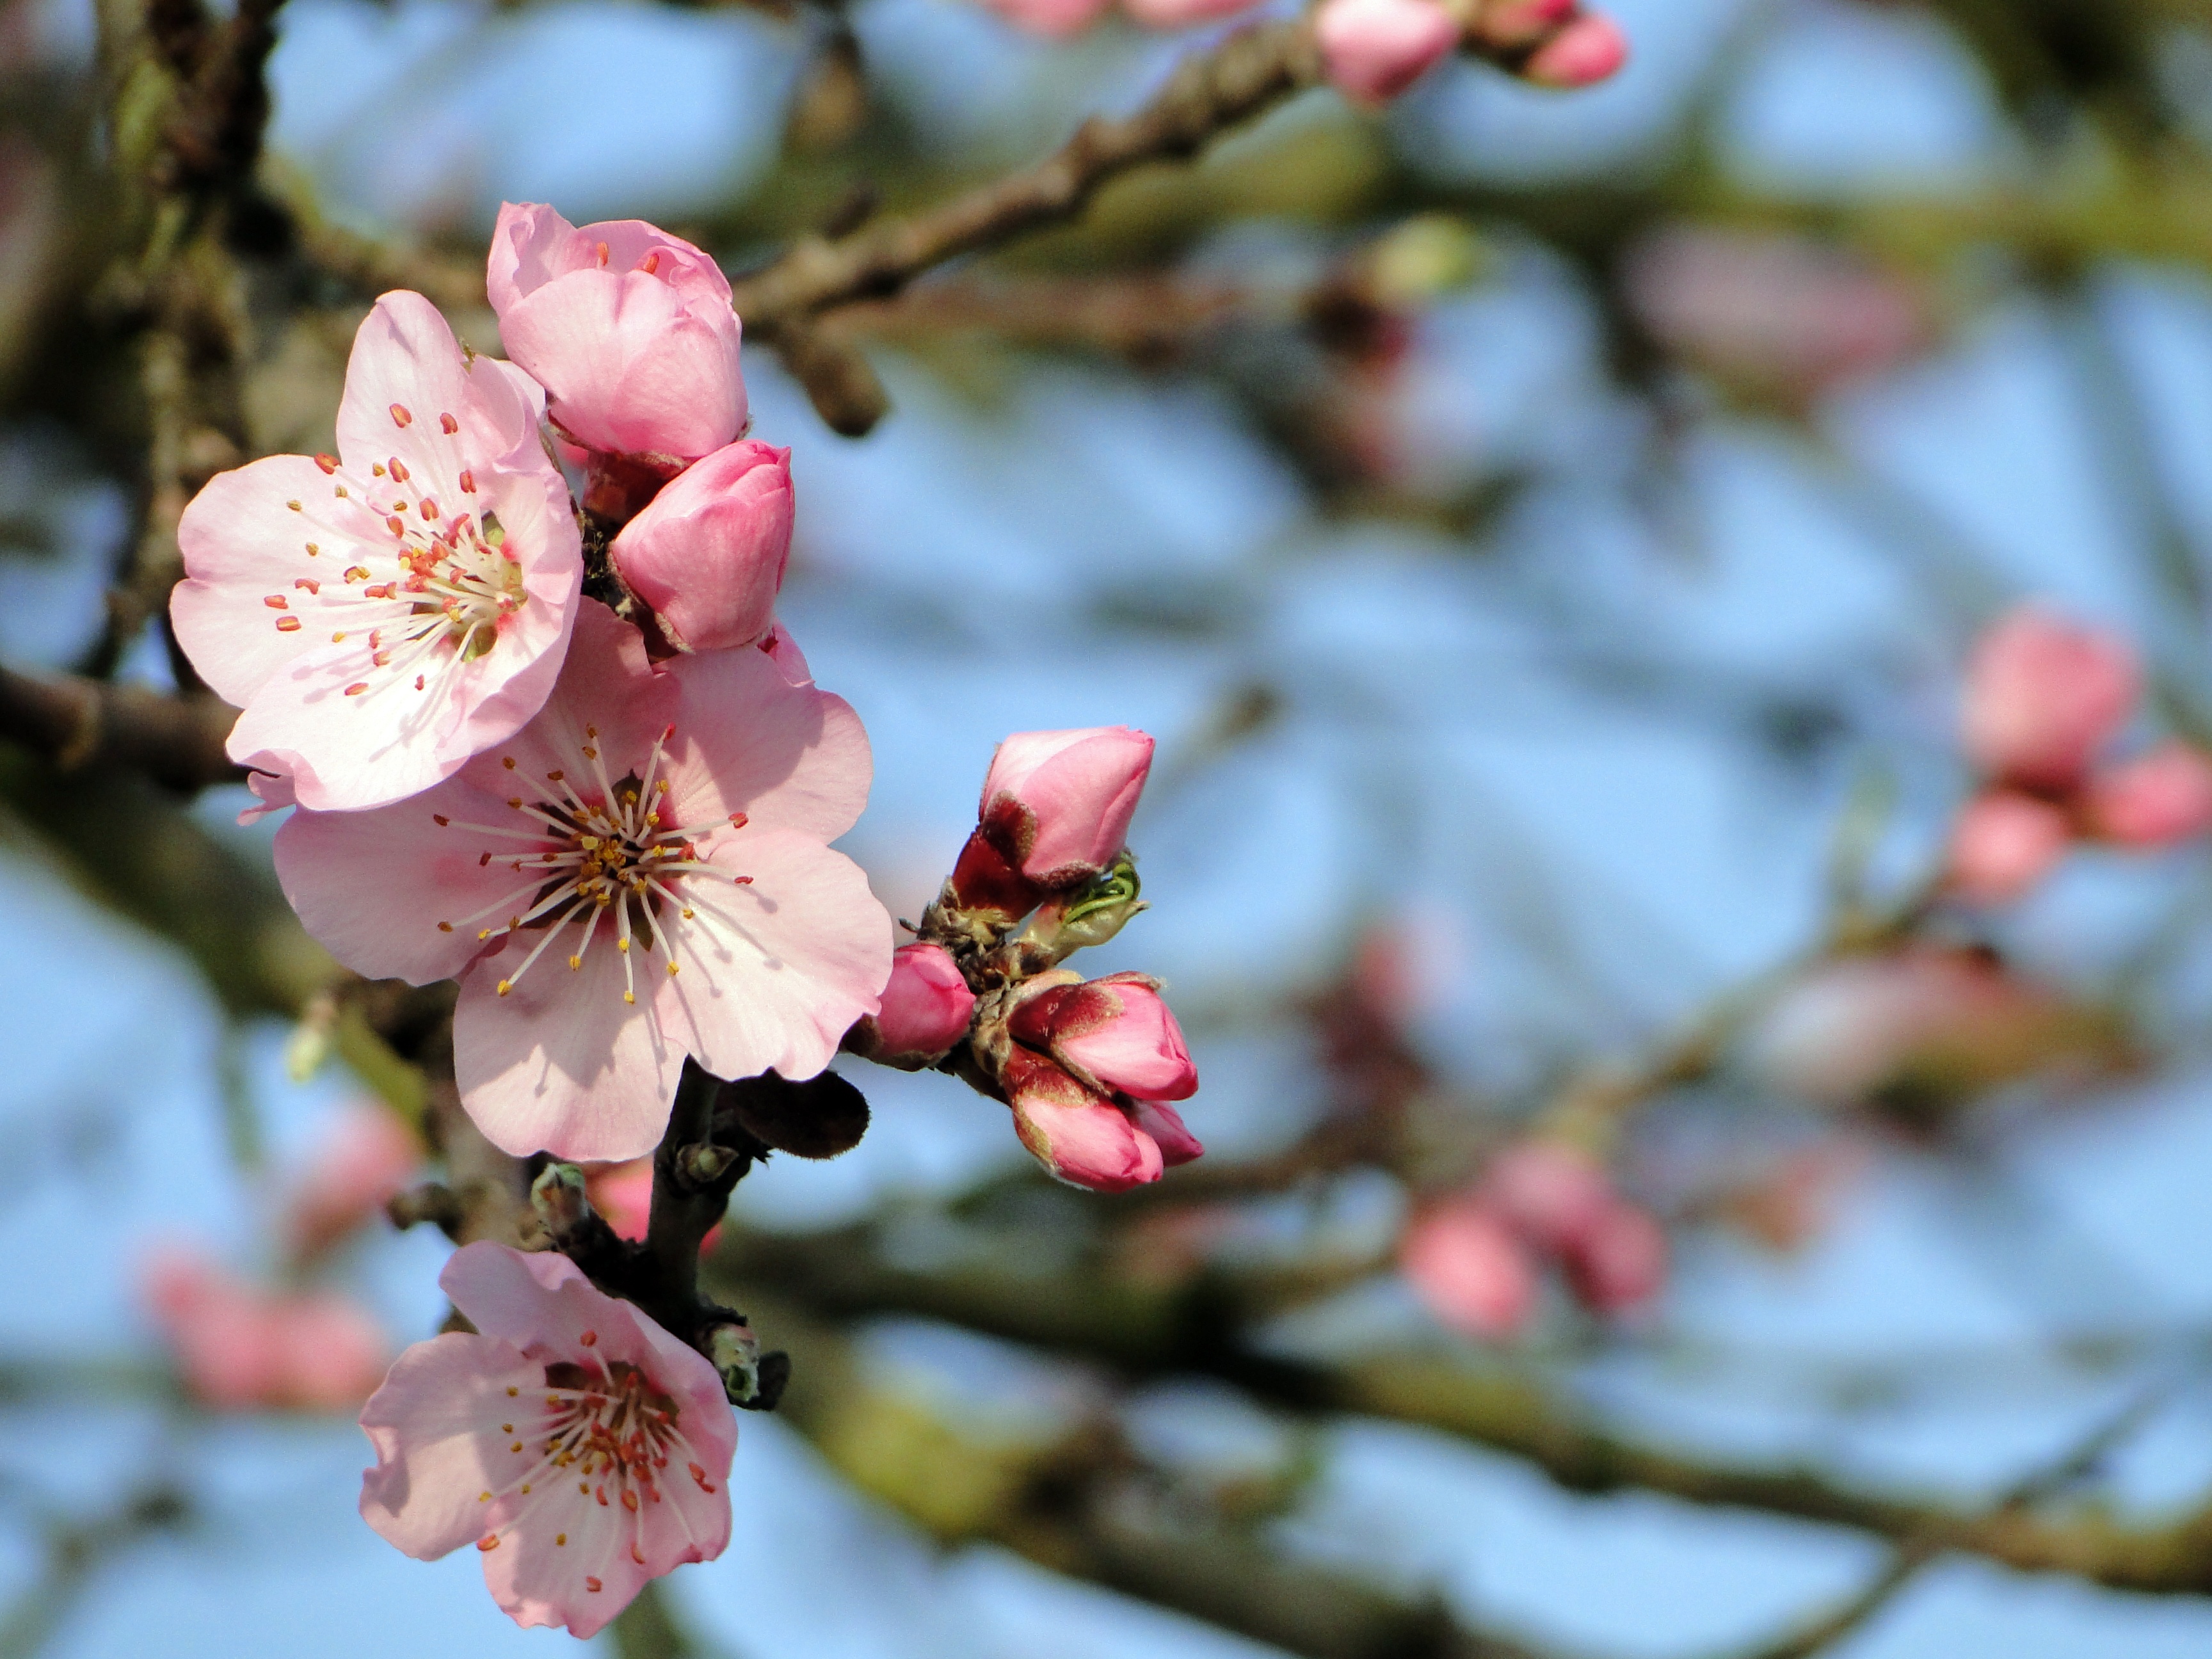
tree, nature, branch, blossom, plant, fruit, leaf, flower, petal, bloom, food, spring, produce, botany, pink, flora, season, cherry blossom, flowers, cherry, almonds, macro photography, spring awakening, fr hlingsanfang, flowering plant, rose family, almond blossom, almond tree, flowering twig, land plant